Caregiver

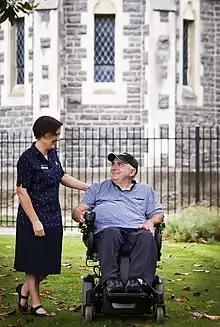
A resident of St John of God Trust and a caregiver in Halswell, New Zealand

A caregiver, carer or support worker is a paid or unpaid person who helps an individual with activities of daily living. Caregivers who are members of a care recipient's family or social network, who may have specific professional training, are often described as informal caregivers. Caregivers most commonly assist with impairments related to old age, disability, a disease, or a mental disorder.